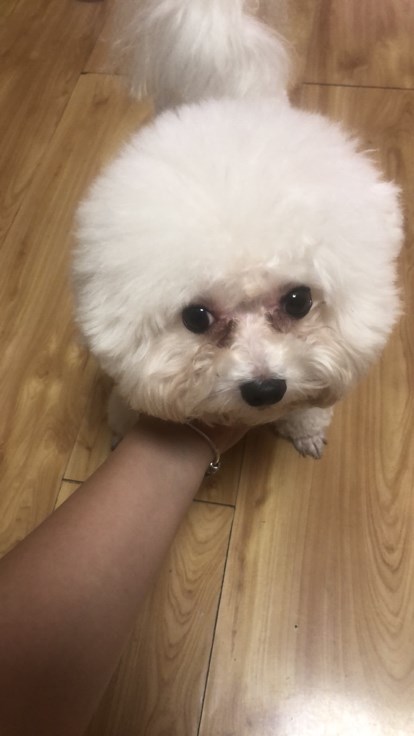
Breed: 3083-n000117-Bichon_Frise